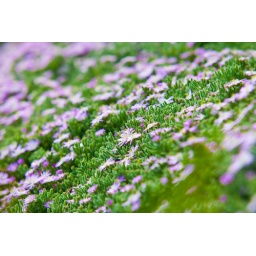
bed of flowers by the sea